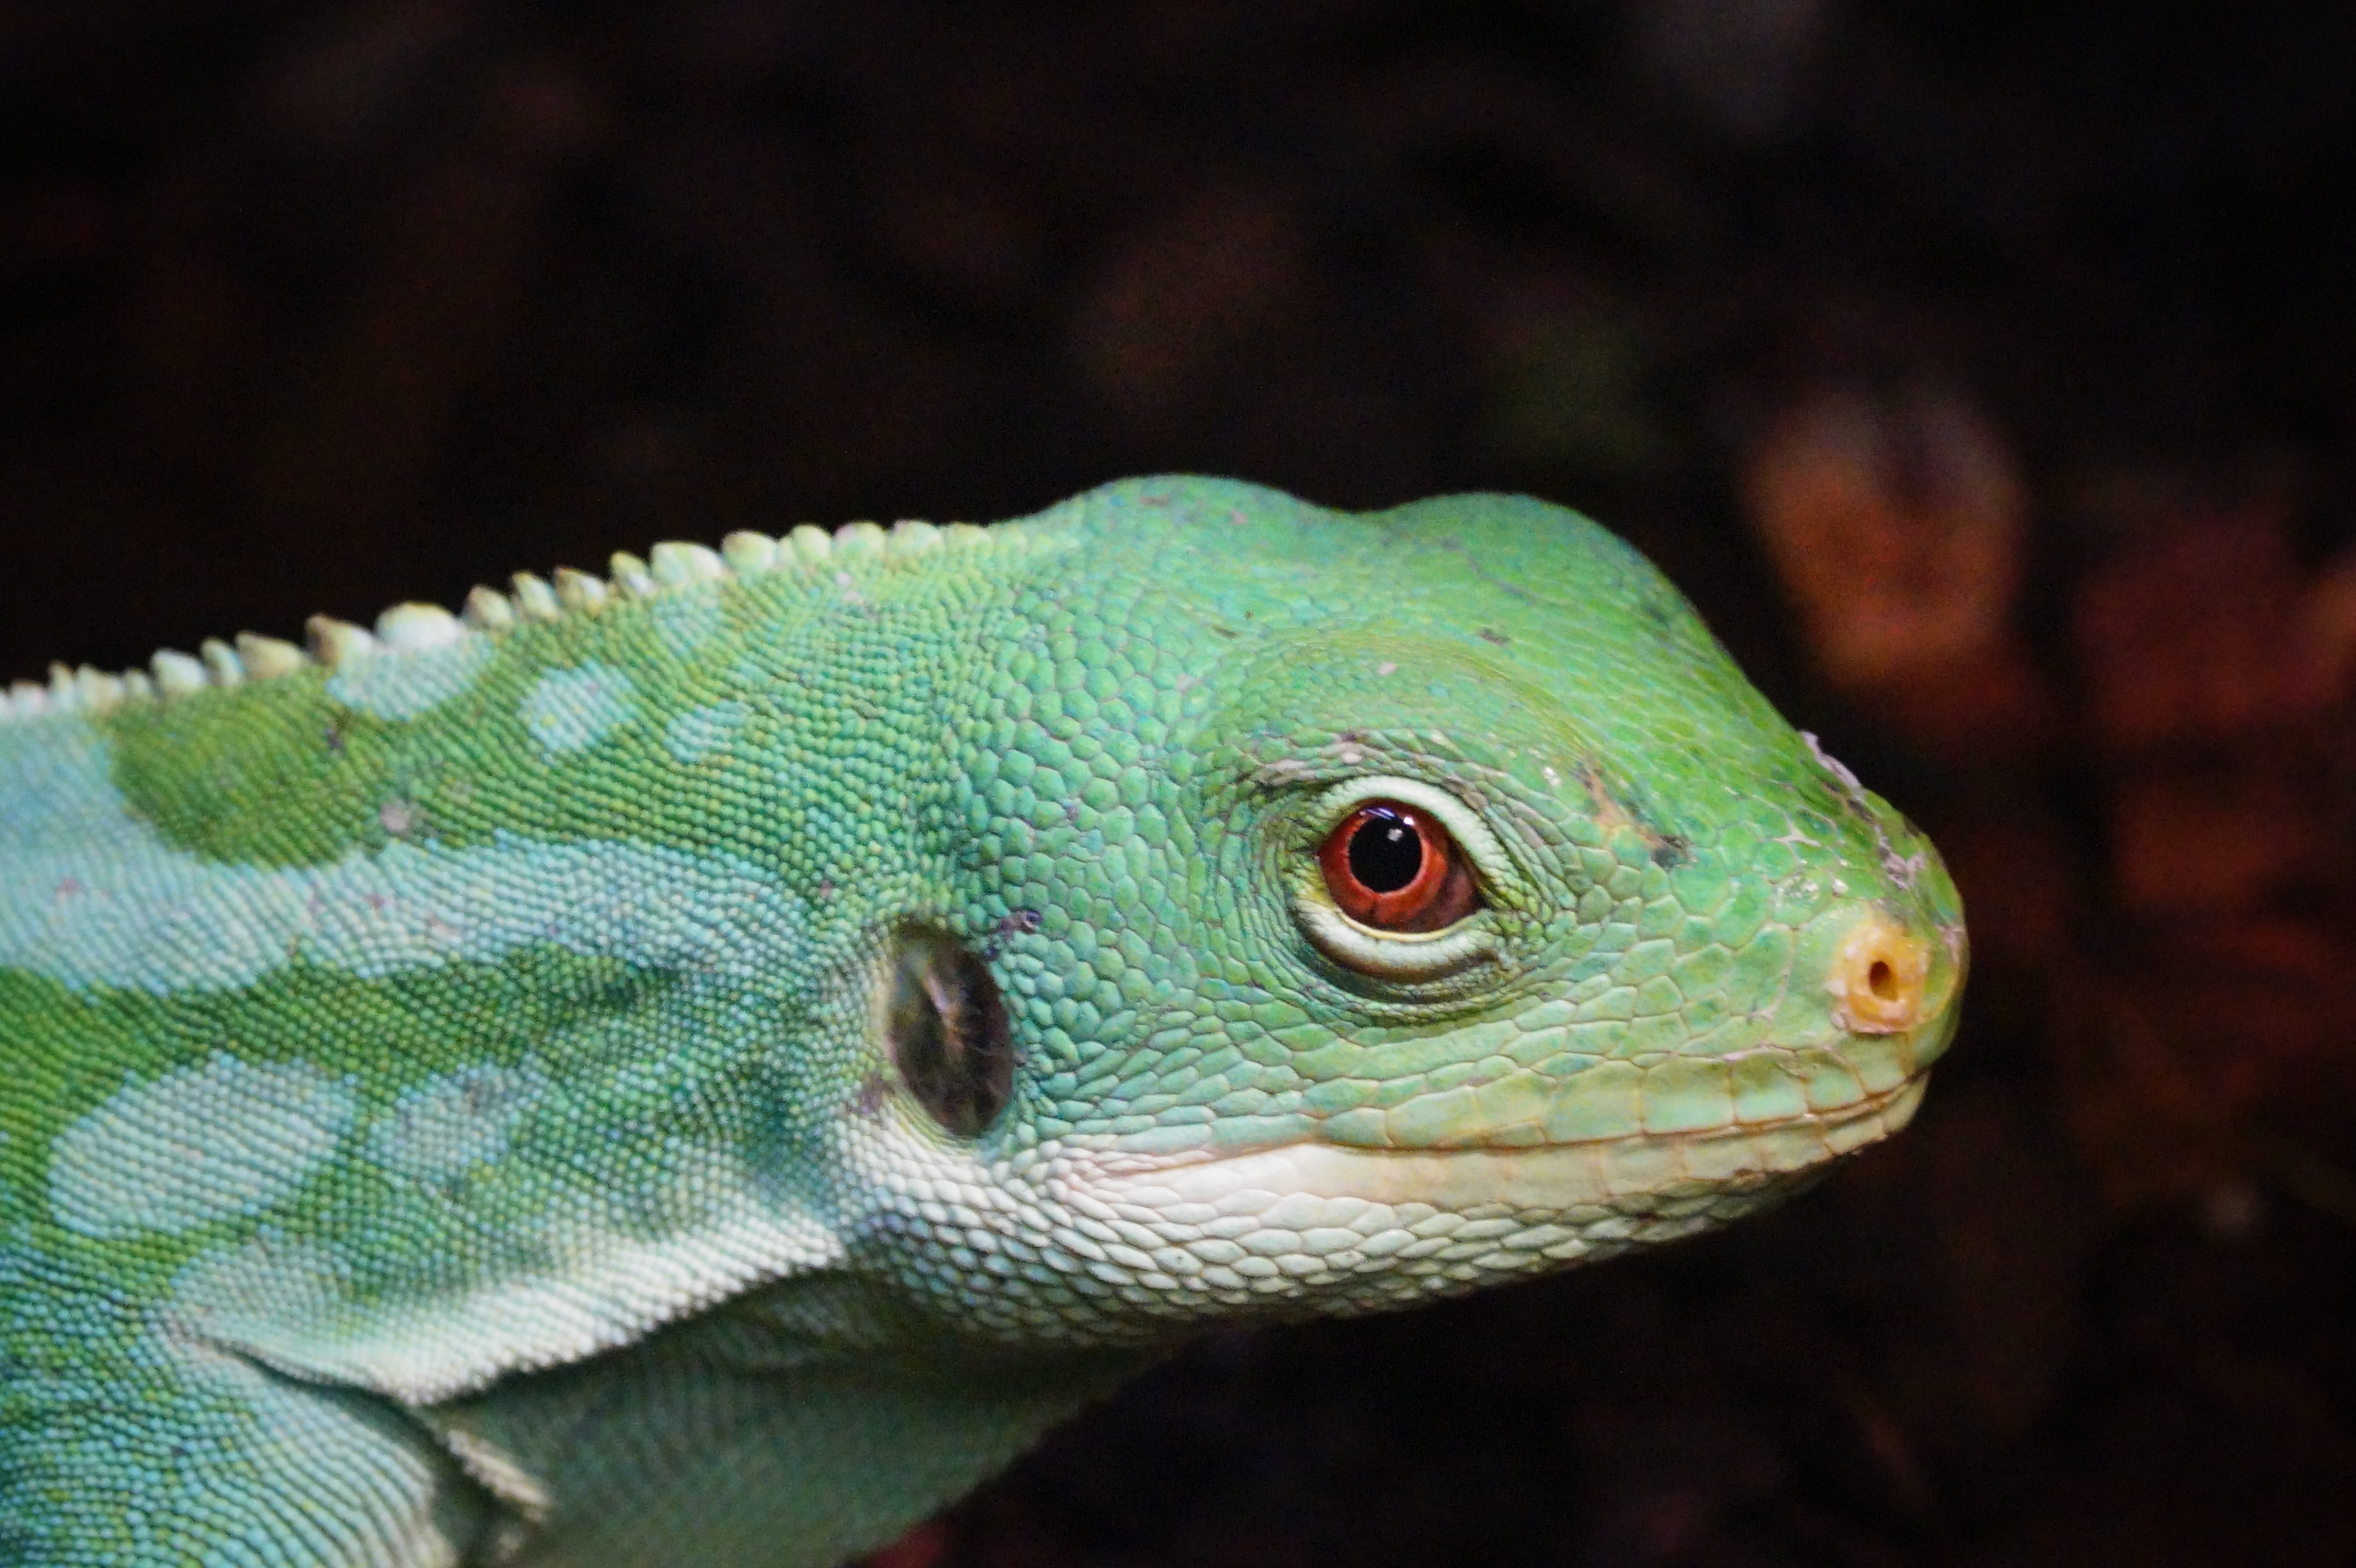
wildlife, zoo, green, reptile, fauna, lizard, green lizard, close up, animals, vertebrate, reptiles, terrarium, lacerta, dactyloidae, scaled reptile, lacertidae, african chameleon